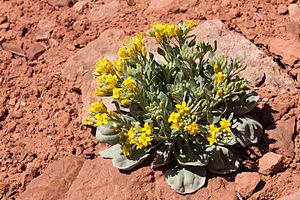
Physaria acutifolia dans Arches National Park